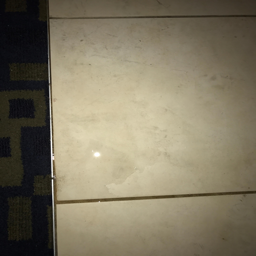
water that was leaking from kitchen to living room